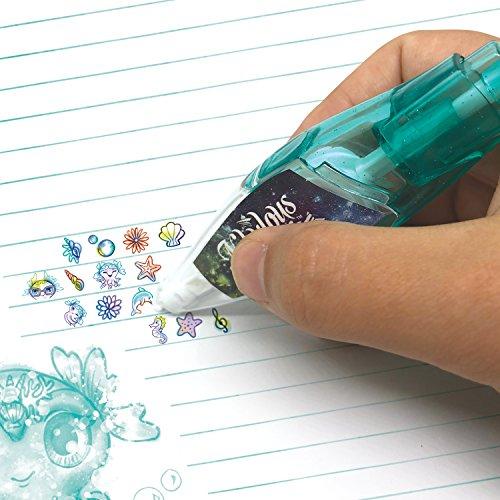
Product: NEBULOUS STARS Marinia's Secret Diary, Motif Applicator Pen & Ball Pen & Lock Included, Multicolor
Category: Toys & Games | Learning & Education | Reading & Writing | Diaries, Journals & Notebooks
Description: Comes with a 6-color ballpoint pen and a motif applicator for you to write with.
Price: $17.63
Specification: ProductDimensions:8.8x1.8x11inches|ItemWeight:7ounces|ShippingWeight:1.36pounds(Viewshippingratesandpolicies)|ShippingAdvisory:Thisitemmustbeshippedseparatelyfromotheritemsinyourorder.Additionalshippingchargeswillnotapply.|ASIN:B07FSP9TB3|Itemmodelnumber:NS11115|Manufacturerrecommendedage:3yearsandup